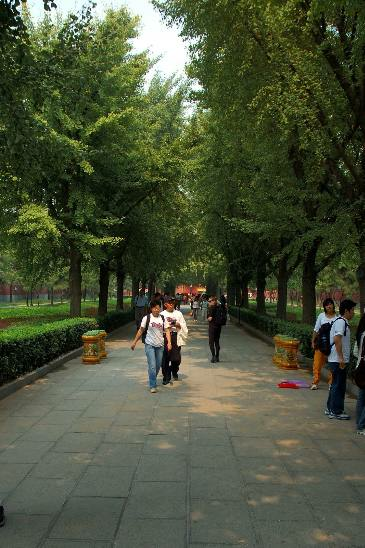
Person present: Yes